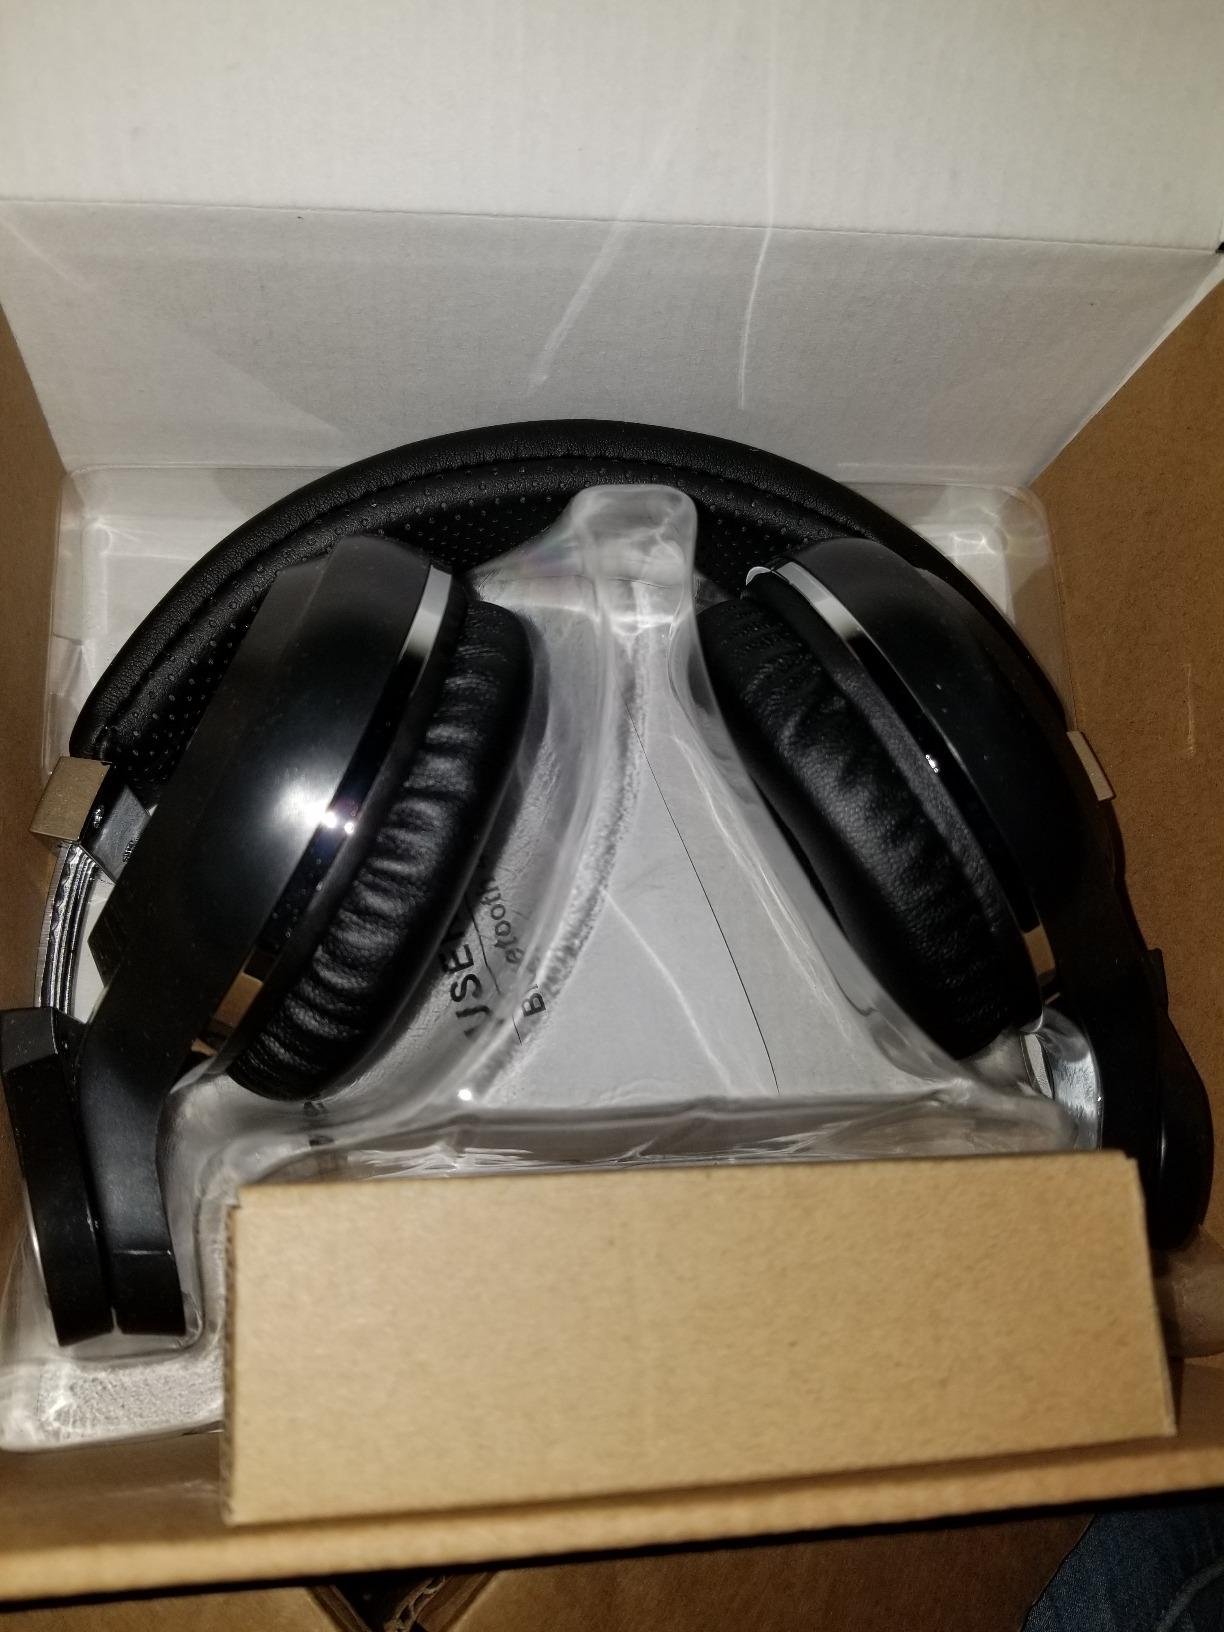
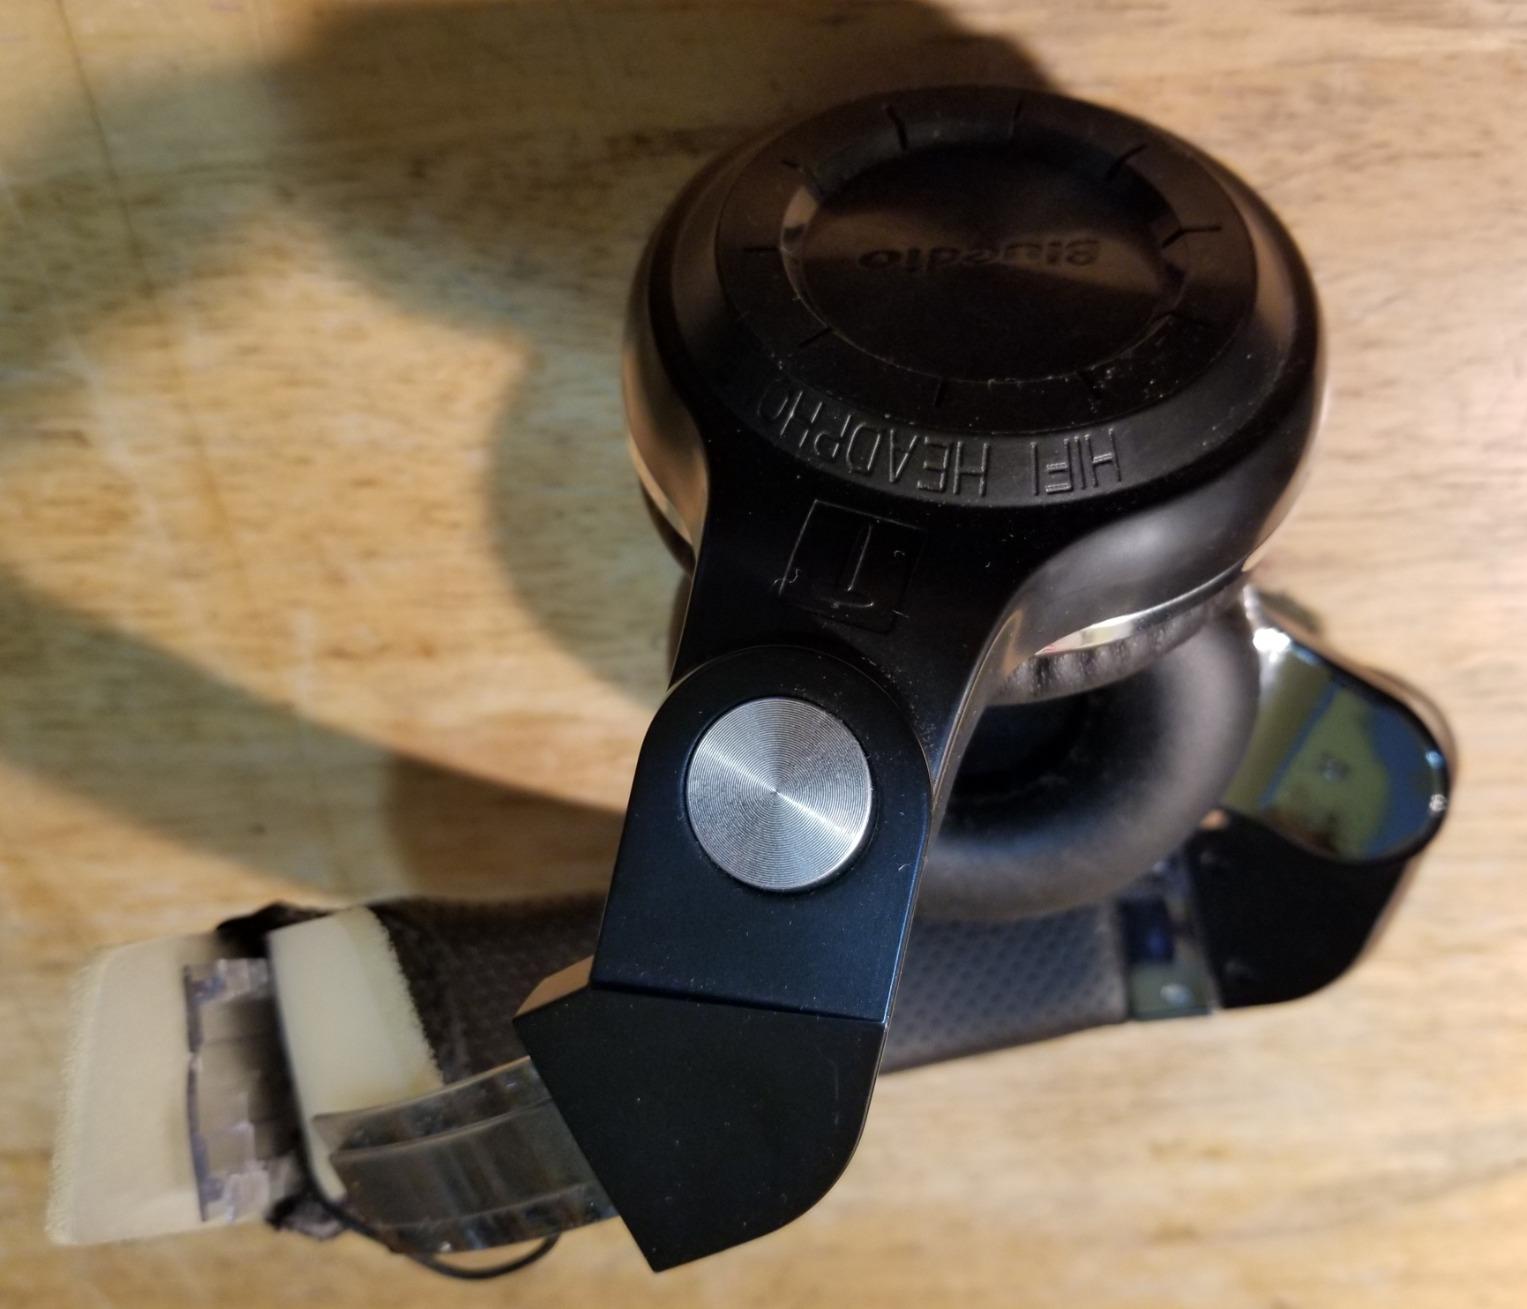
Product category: headphones
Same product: yes